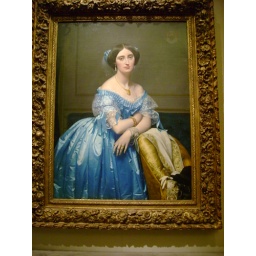
The blue dress was so vivid in person